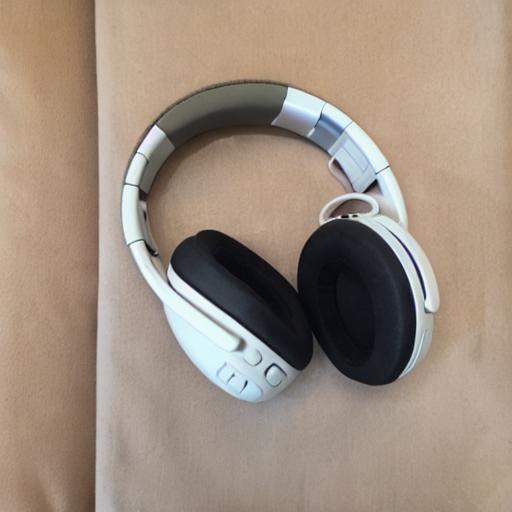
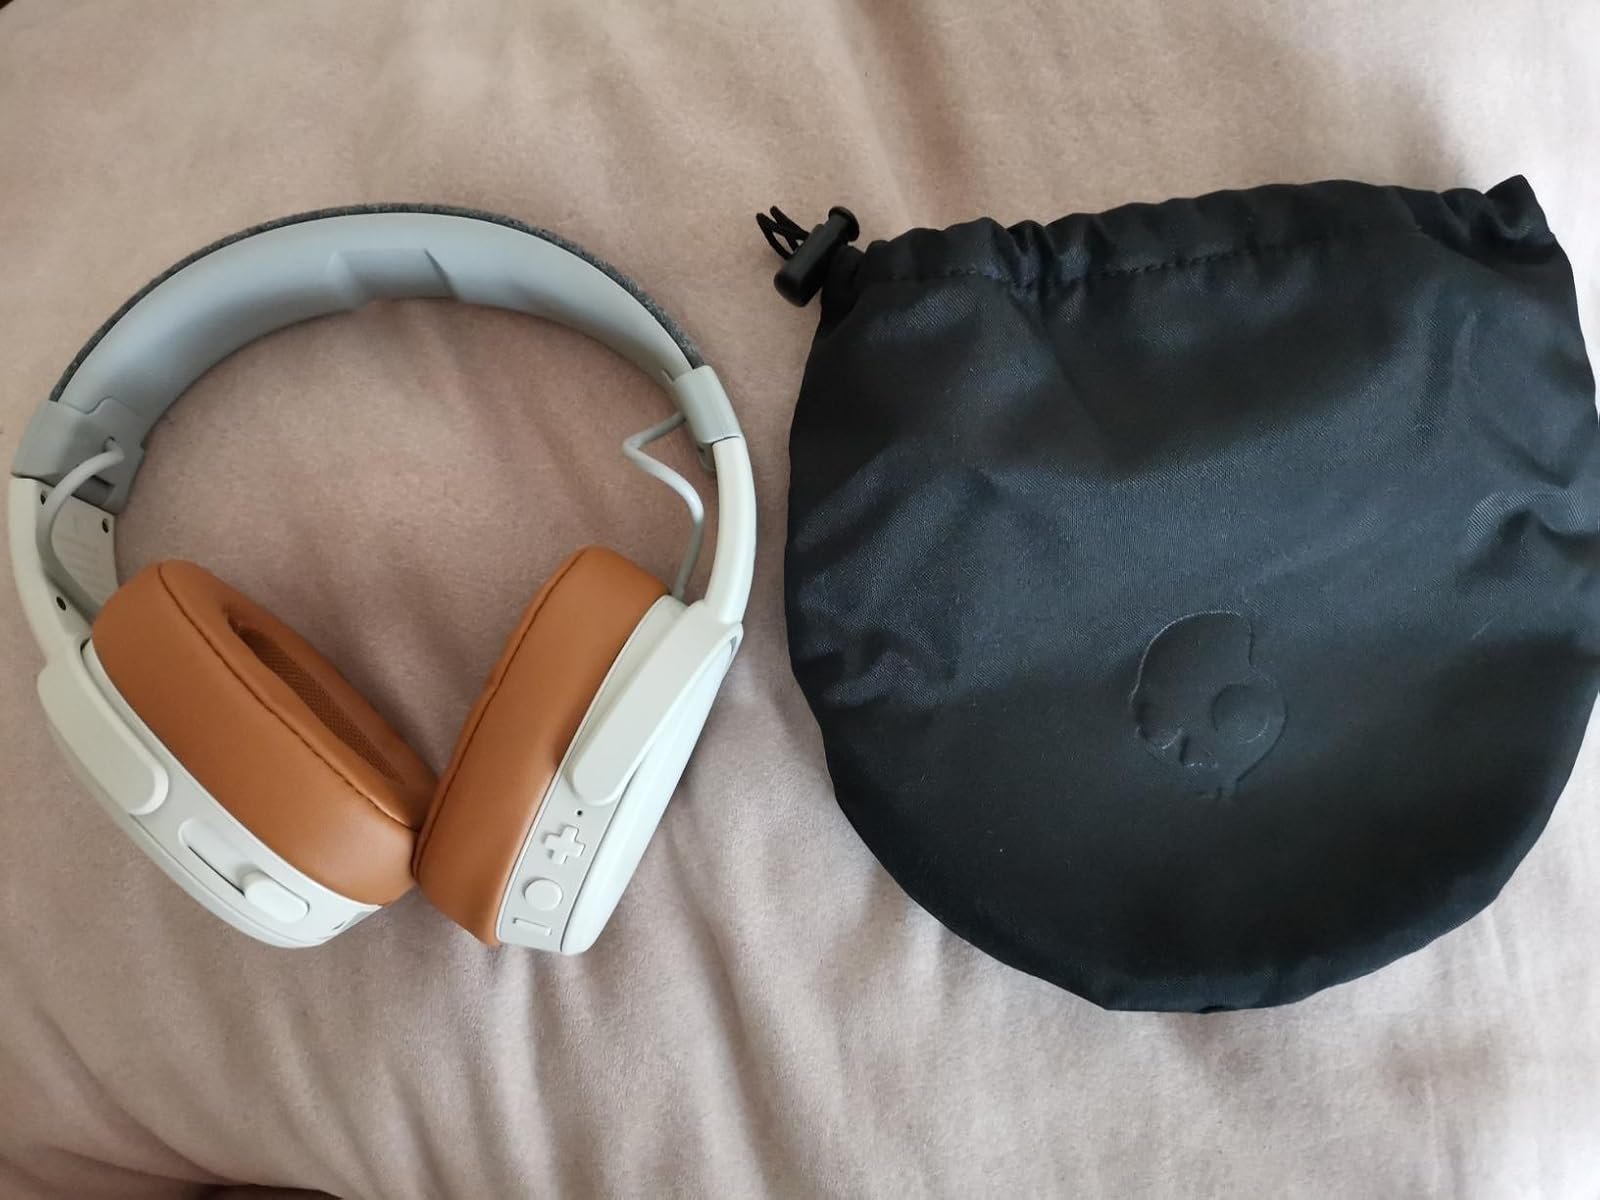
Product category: headphones
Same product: no